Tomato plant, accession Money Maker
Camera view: tilt-top (135 deg); turntable rotation: 210 degrees
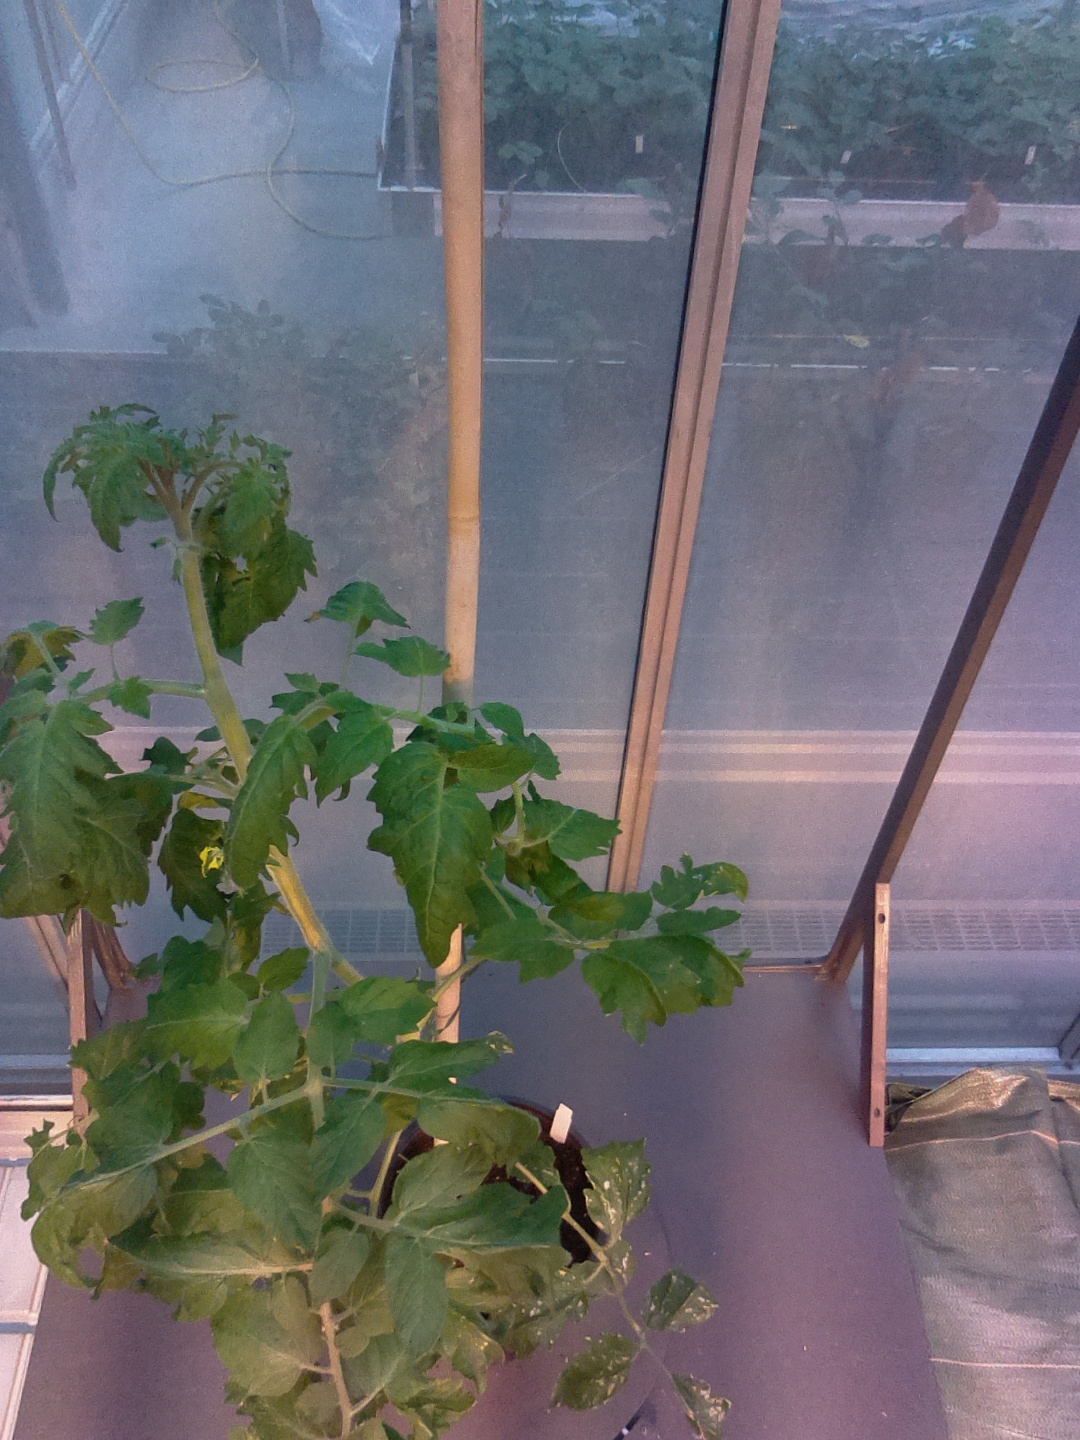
BBCH growth stage 61: 10%-20% of flowers open